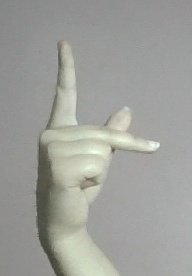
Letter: dha